The O2 Arena

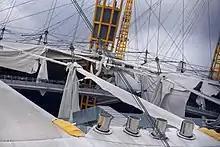
Damage to the O2's tent, above the roof of the O2 Arena, caused by Storm Eunice (2022)

On 18 February 2022 during Storm Eunice, large sections of the arena's fabric roof were shredded, causing the evacuation of 1,000 people, and the venue to close. It was later announced that repair works would take place and that the arena was likely to reopen on 25 February 2022, for a UB40 concert. The repairs took place as planned, with the O2 Arena reopened as scheduled.